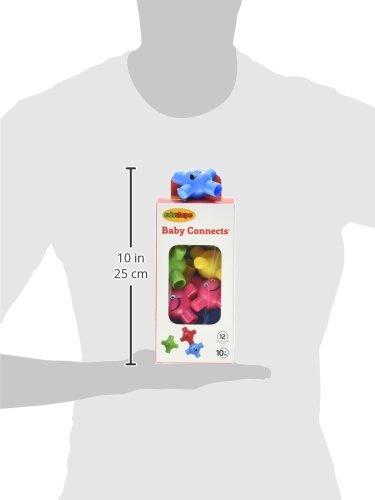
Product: Edushape Baby Connects, 12 Piece
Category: Toys & Games | Baby & Toddler Toys
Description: Contians 12 pieces; Recommended for ages 12 months and up; Edushape products are made with BPA and phthalate free plastic.
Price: $9.79